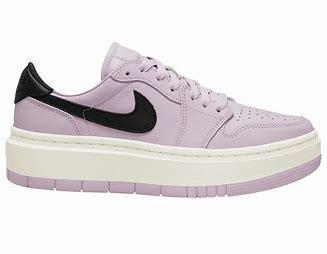
Brand: Jordan
Model: 1 Elevate